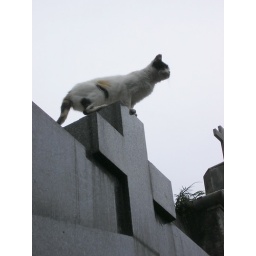
A cat on a cross in Recoleta's cemetery